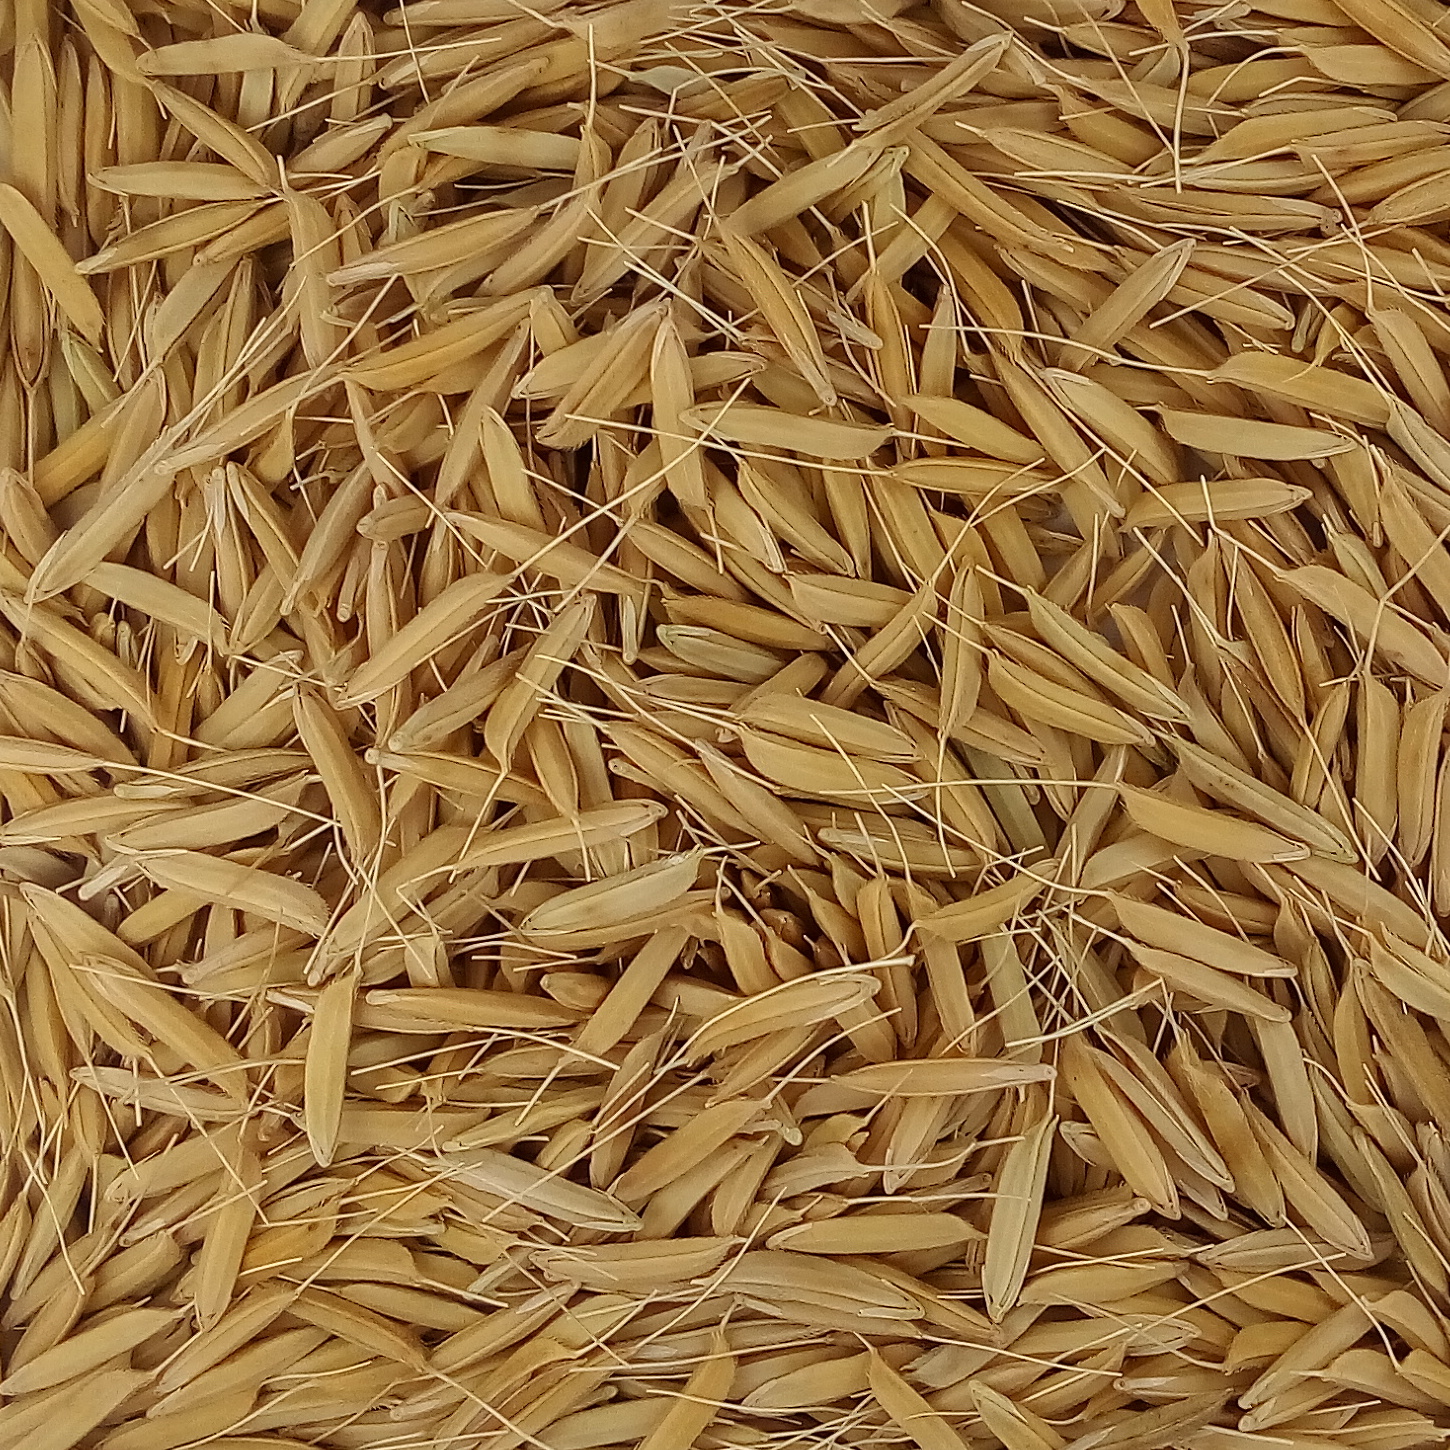
Rice seed variety: PB1